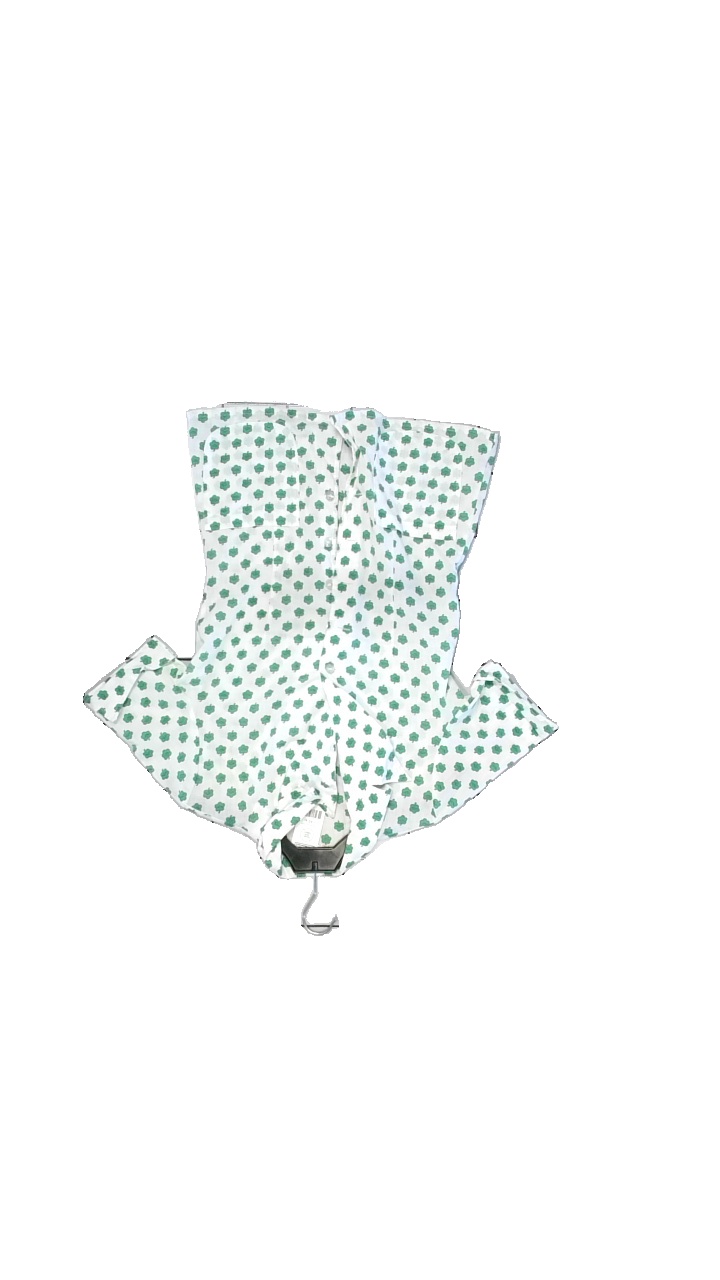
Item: Blouse (Ladies)
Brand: Import
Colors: Green, White
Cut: Regular
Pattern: Floral print
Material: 65% Polyester, 35% Cotton
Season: Summer
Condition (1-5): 3
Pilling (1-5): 3
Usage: Reuse
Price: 100-150